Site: brandenburg
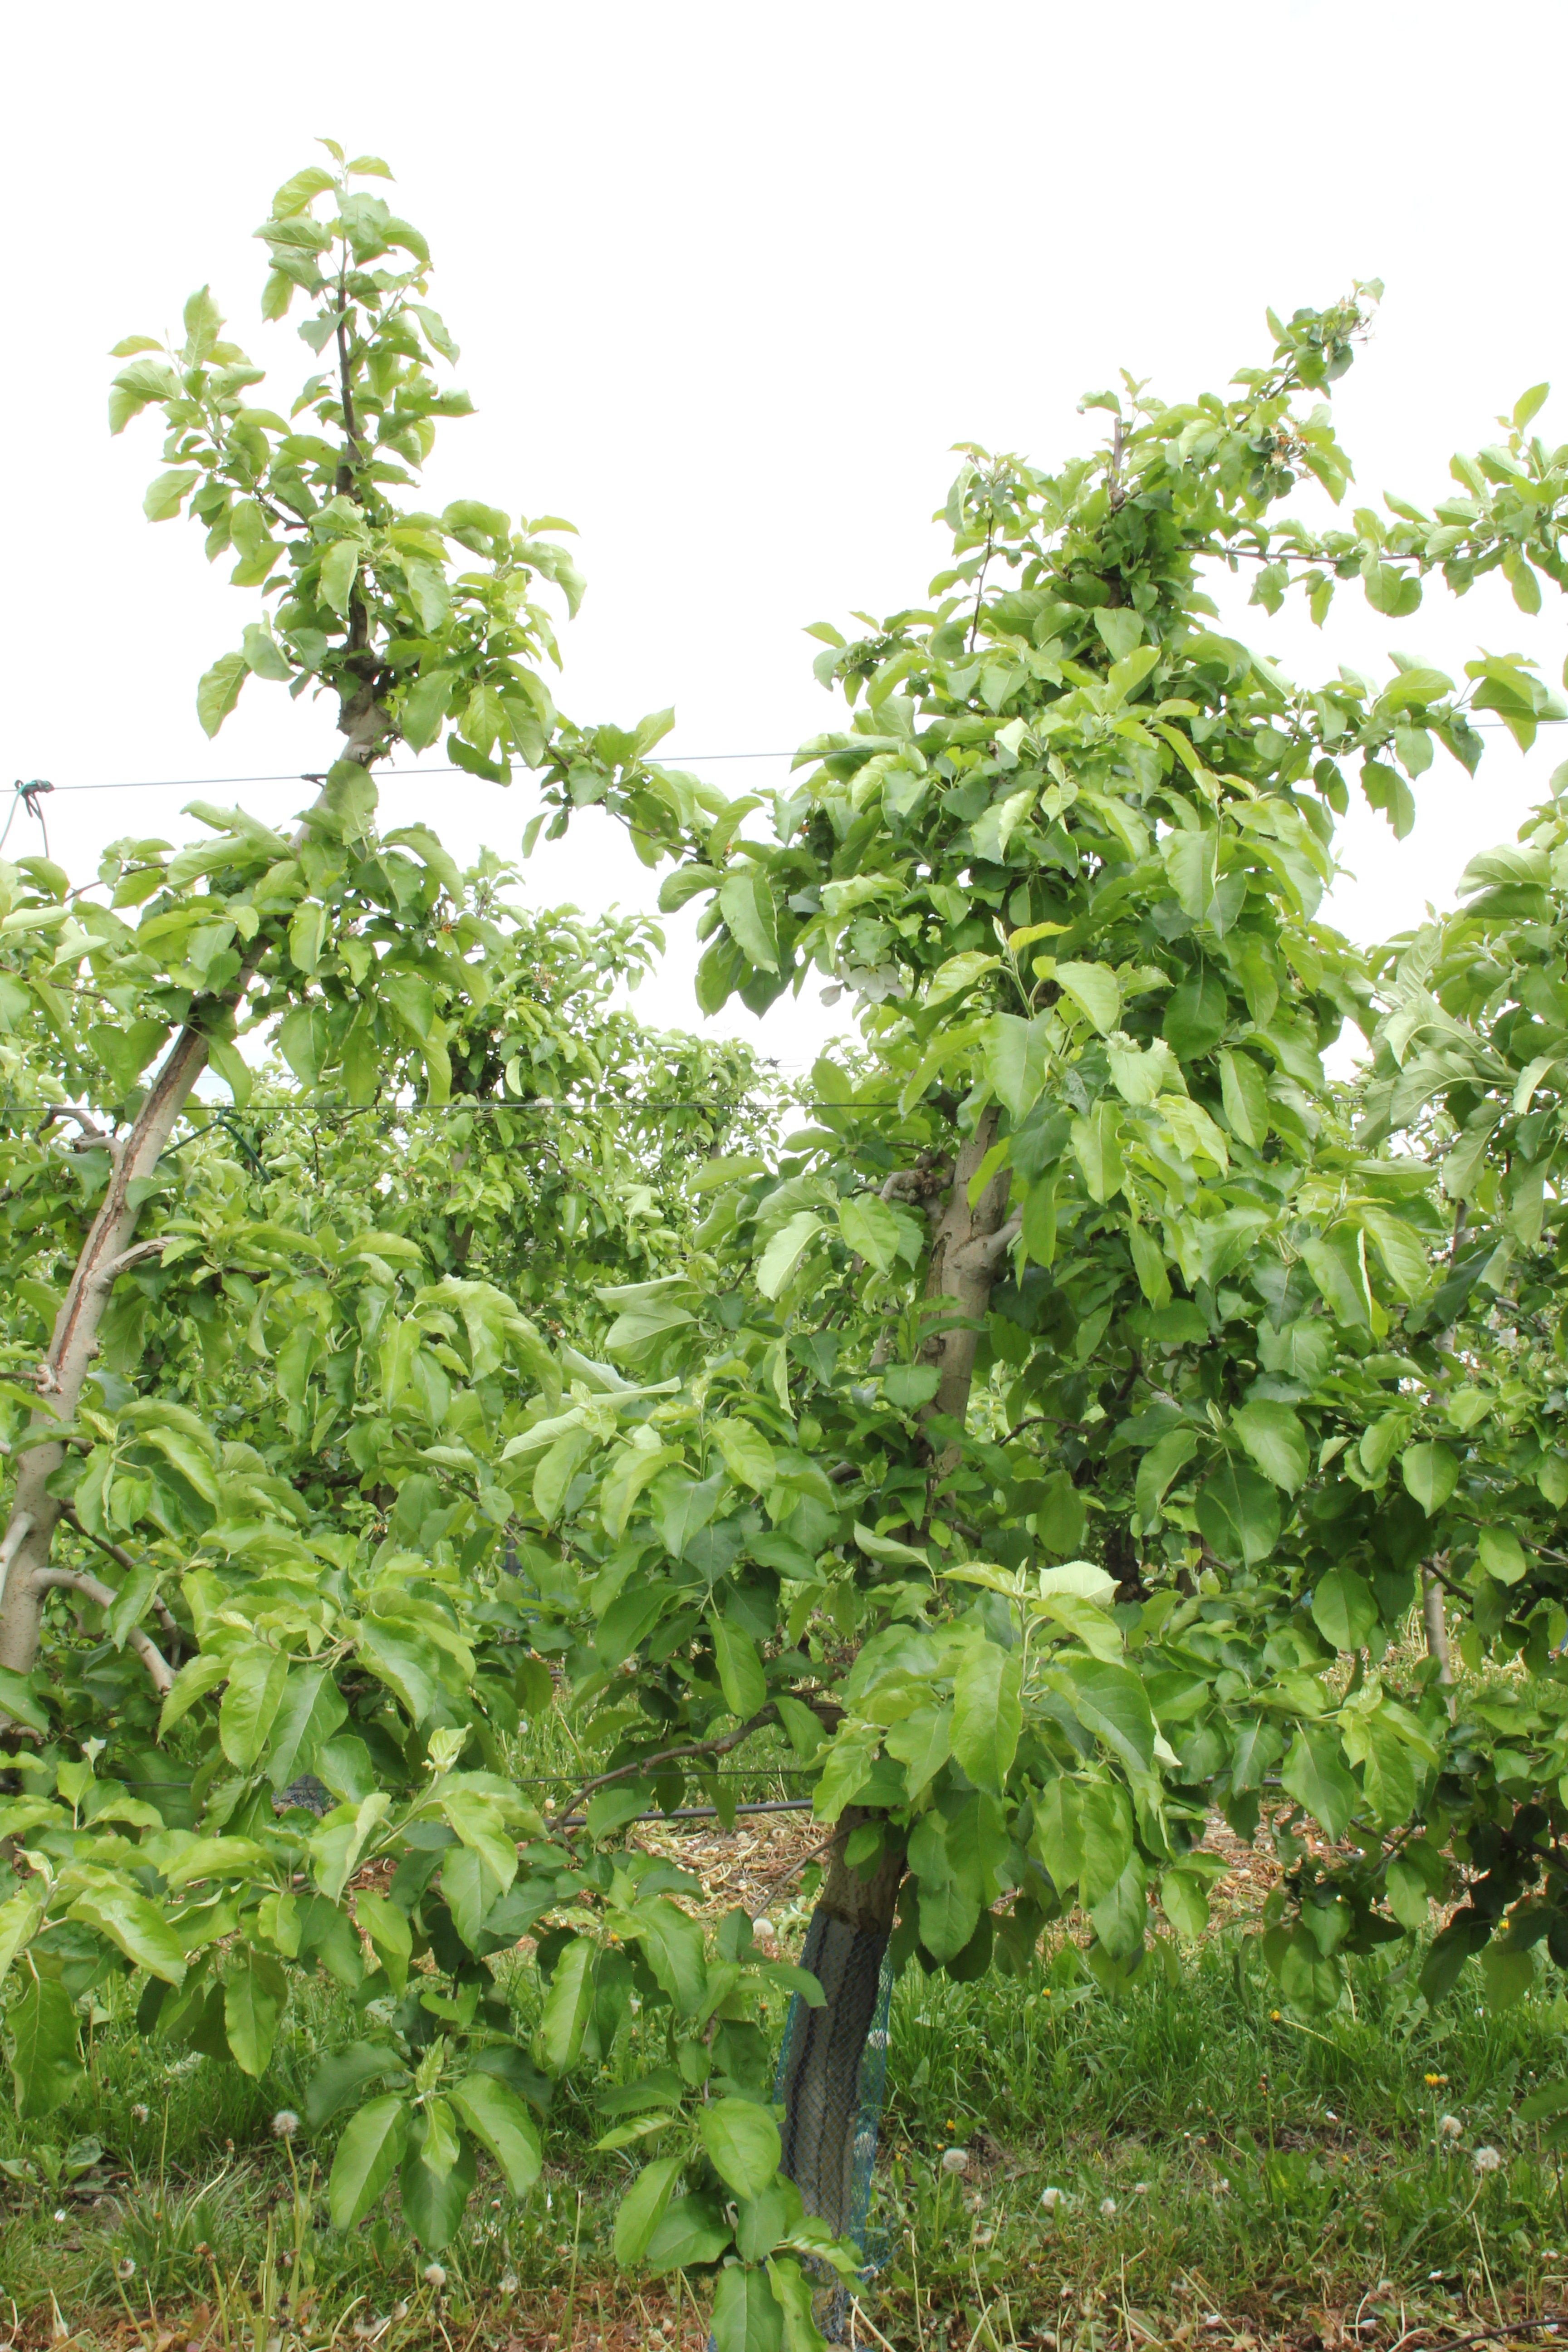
Growth stage (BBCH 67): Flowering